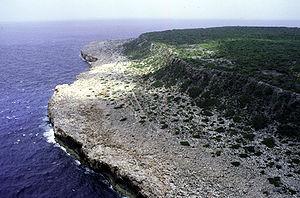
Un atoll surélevé ou atoll exondé est un type d'atoll ou d'île corallienne dont tout ou partie de la partie terrestre est composée d'un ancien récif corallien qui s'est retrouvé émergé. Le terme de makatea désigne un type d'atoll surélevé comportant en son centre les restes de l'ancienne île volcanique. Ce terme sert aussi à désigner spécifiquement les escarpements d'origine corallienne rencontrés dans tous les types d'atolls surélevés.
L'île de la Navasse est un atoll surélevé inhabité des Antilles situé à une cinquantaine de kilomètres à l'ouest d'Haïti, dans le passage de la Jamaïque. L'île fait partie des îles mineures éloignées des États-Unis mais est revendiquée par Haïti.